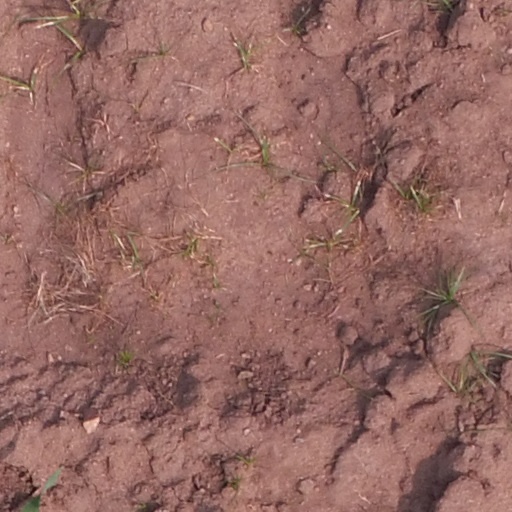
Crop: maize; corn